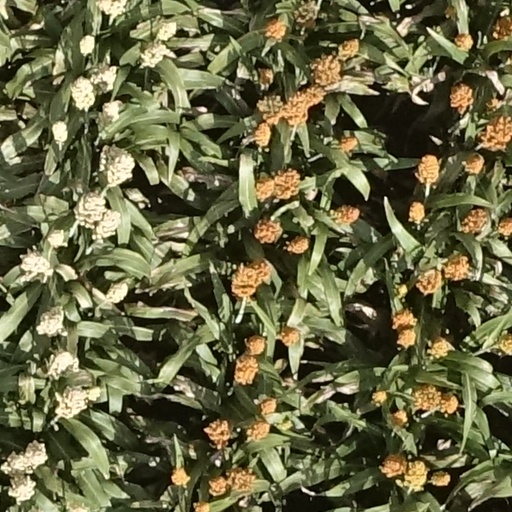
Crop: sorghum